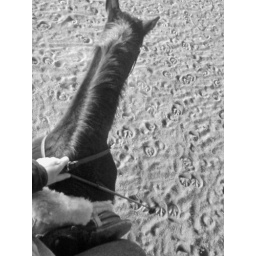
best seat in the house